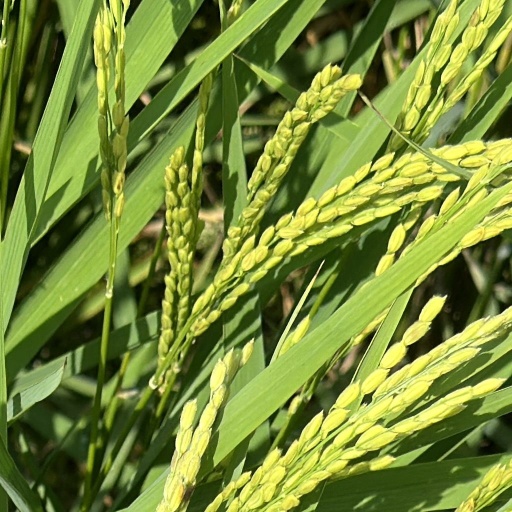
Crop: rice